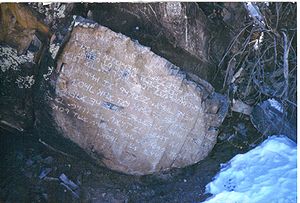
Los Lunas dekalog stenen
Los Lunas dekalog stenen ved foden af Hidden Mountain ved Los Lunas i New Mexico.
"Los Lunas dekalog stenen bærer en temmelig regulær inskription, som af nogle bliver fortolket som en forkortet version af dekalogen, de 10 bud, ristet ind i den flade overflade af en stor sten ved foden af Hidden Mountain ved Los Lunas i New Mexico, omkring 56 km syd for Albuquerque. Sproget er ifølge nogle hebraisk og skrevet på palæohebraisk med nogle få græske bogstaver. Tetragrammatonet YHWH med vokaler ""Yahweh"" forekommer fire gange på stenen.